Karen Wetterhahn

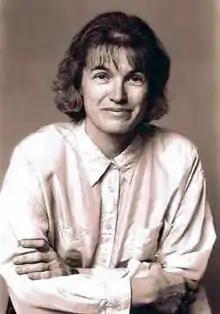

Karen Elizabeth Wetterhahn (October 16, 1948 – June 8, 1997), also known as Karen Wetterhahn Jennette, was an American professor of chemistry at Dartmouth College, New Hampshire, who specialized in toxic metal exposure. She died of mercury poisoning at the age of 48 due to accidental exposure to the extremely toxic organic mercury compound dimethylmercury. Protective gloves in use at the time of the incident provided insufficient protection, and exposure to only a single drop or two of the dimethylmercury absorbed through the gloves proved to be fatal after less than a year.